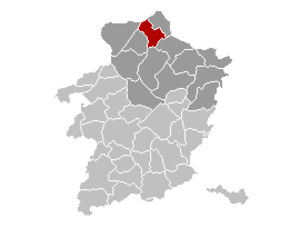
Carte indiquant la localisation de la commune de Neerpelt dans la Province de Limbourg.